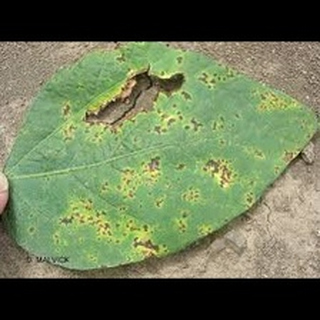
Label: wheat_tan_spot